Clan Cameron

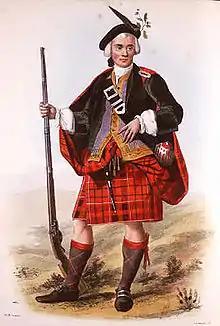
A Victorian era, romanticised depiction of a member of the clan by R. R. McIan, from "The Clans of the Scottish Highlands", published in 1845.

In 1411, the Clan Cameron fought at the Battle of Harlaw near Inverurie in Aberdeenshire in support of Domhnall of Islay, Lord of the Isles, chief of Clan Donald who claimed the title of Earl of Ross. Their enemy was Robert Stewart, Duke of Albany.